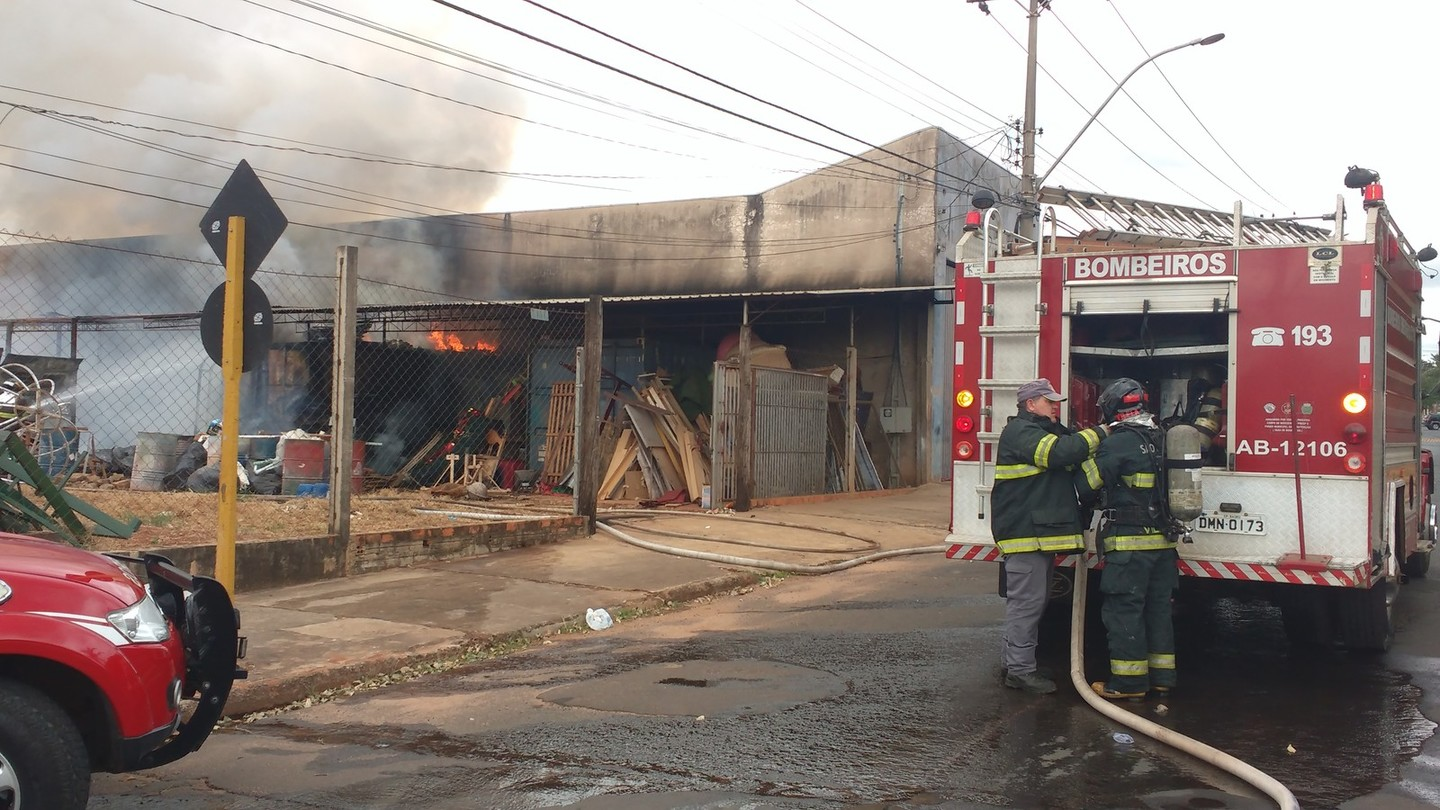
Fire: yes
Smoke: yes